Kamdyn McIntosh

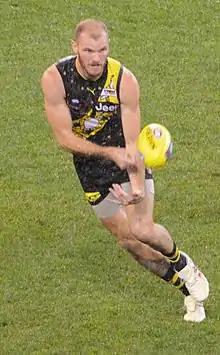
McIntosh handballs in the round 10, 2019 Dreamtime at the 'G match

After being left out of the first, McIntosh started his 2019 season with an appearance in the club's second and final pre-season match before recording 13 disposals and kicking a goal in round 1's season-opening match against . He earned one vote in the Coaches Association player of the year award for that performance, one of just six players on the ground to receive votes. In a round 4 win over , McIntosh attracted a $1,000 fine for misconduct after laying a dangerous tackle on opposition midfielder Ollie Wines. The next week he returned to Richmond's best, one of five Tigers to receive coaches award votes in the win over in which he recorded 14 disposals and six tackles. McIntosh repeated the feat in round 8, earning two more coaches votes while kicking one goal in a win against in his home state. Through the first 13 rounds of the season, McIntosh was one of just four Richmond players to play in all matches that year. Despite that run, McIntosh would be dropped down to reserves level following a 12 disposal performance against the Giants in round 17. He would remain at the lower level through the beginning of the VFL finals series, building versatility by trialing as a defender in an ultimately failed attempt to break back into the senior side in the final month of the season. McIntosh played both as a defender and in his usual wing role for the Richmond reserves' first VFL finals match, recording eight disposals in a come-from-behind qualifying final win over the reserves. In the VFL preliminary final a fortnight later he posted 15 disposals as Richmond's reserves defeated Port Melbourne and won through to that league's grand final. When Jack Graham and Nathan Broad suffered a shoulder dislocation and concussion respectively in the AFL preliminary final the next week, McIntosh was considered a possible replacement for either should they prove unable to play in the upcoming AFL grand final. As a result, he was held out from playing in the club's victorious VFL grand final two days later. Broad was ruled fit to play, while Marlion Pickett was called in to replace Graham, leaving McIntosh overlooked for a call up to what would be an AFL premiership winning side. He was instead named an emergency, ultimately becoming one of just six players on the Richmond list to play in neither the AFL NM VFL premiership winning sides that season. McIntosh finished 2019 by placing 15th in the club's best and fairest count after played 16 matches at AFL level as well as five with the club's reserves side in the VFL. Despite off-season media speculation that he could seek a trade away from Richmond due to his failure to play finals football, McIntosh remained with the club through the trade period and into the 2020 pre-season without any trade being seriously explored.